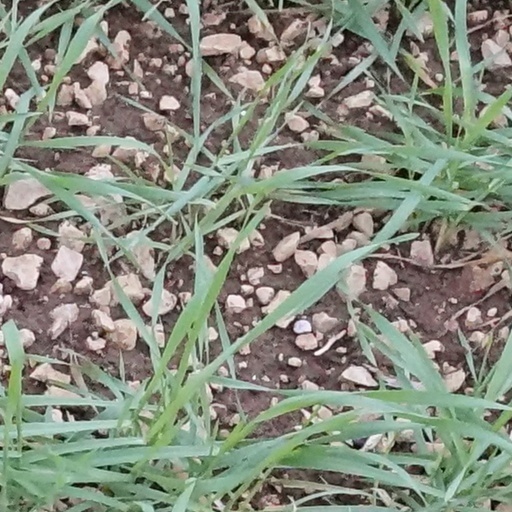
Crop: wheat